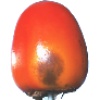
Label: kaki